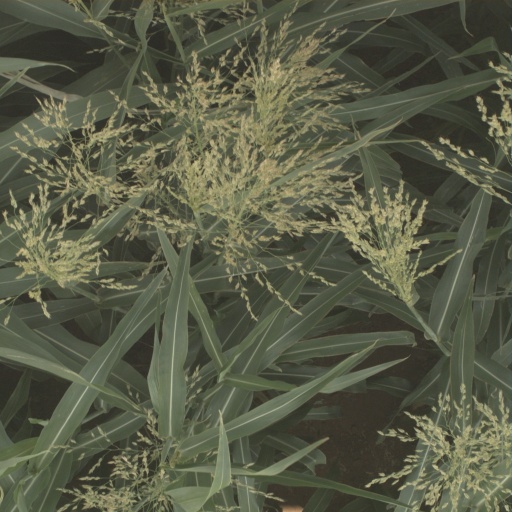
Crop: sorghum